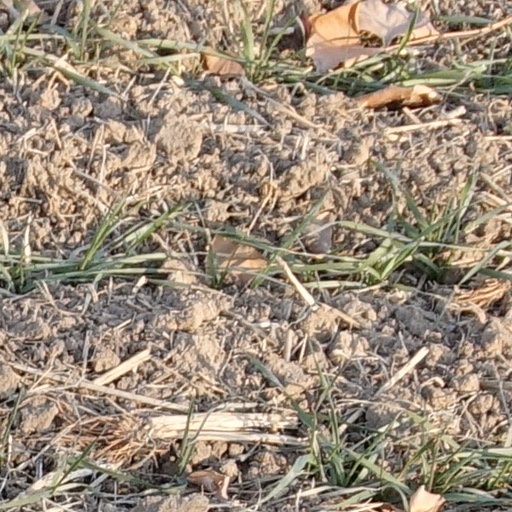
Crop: wheat